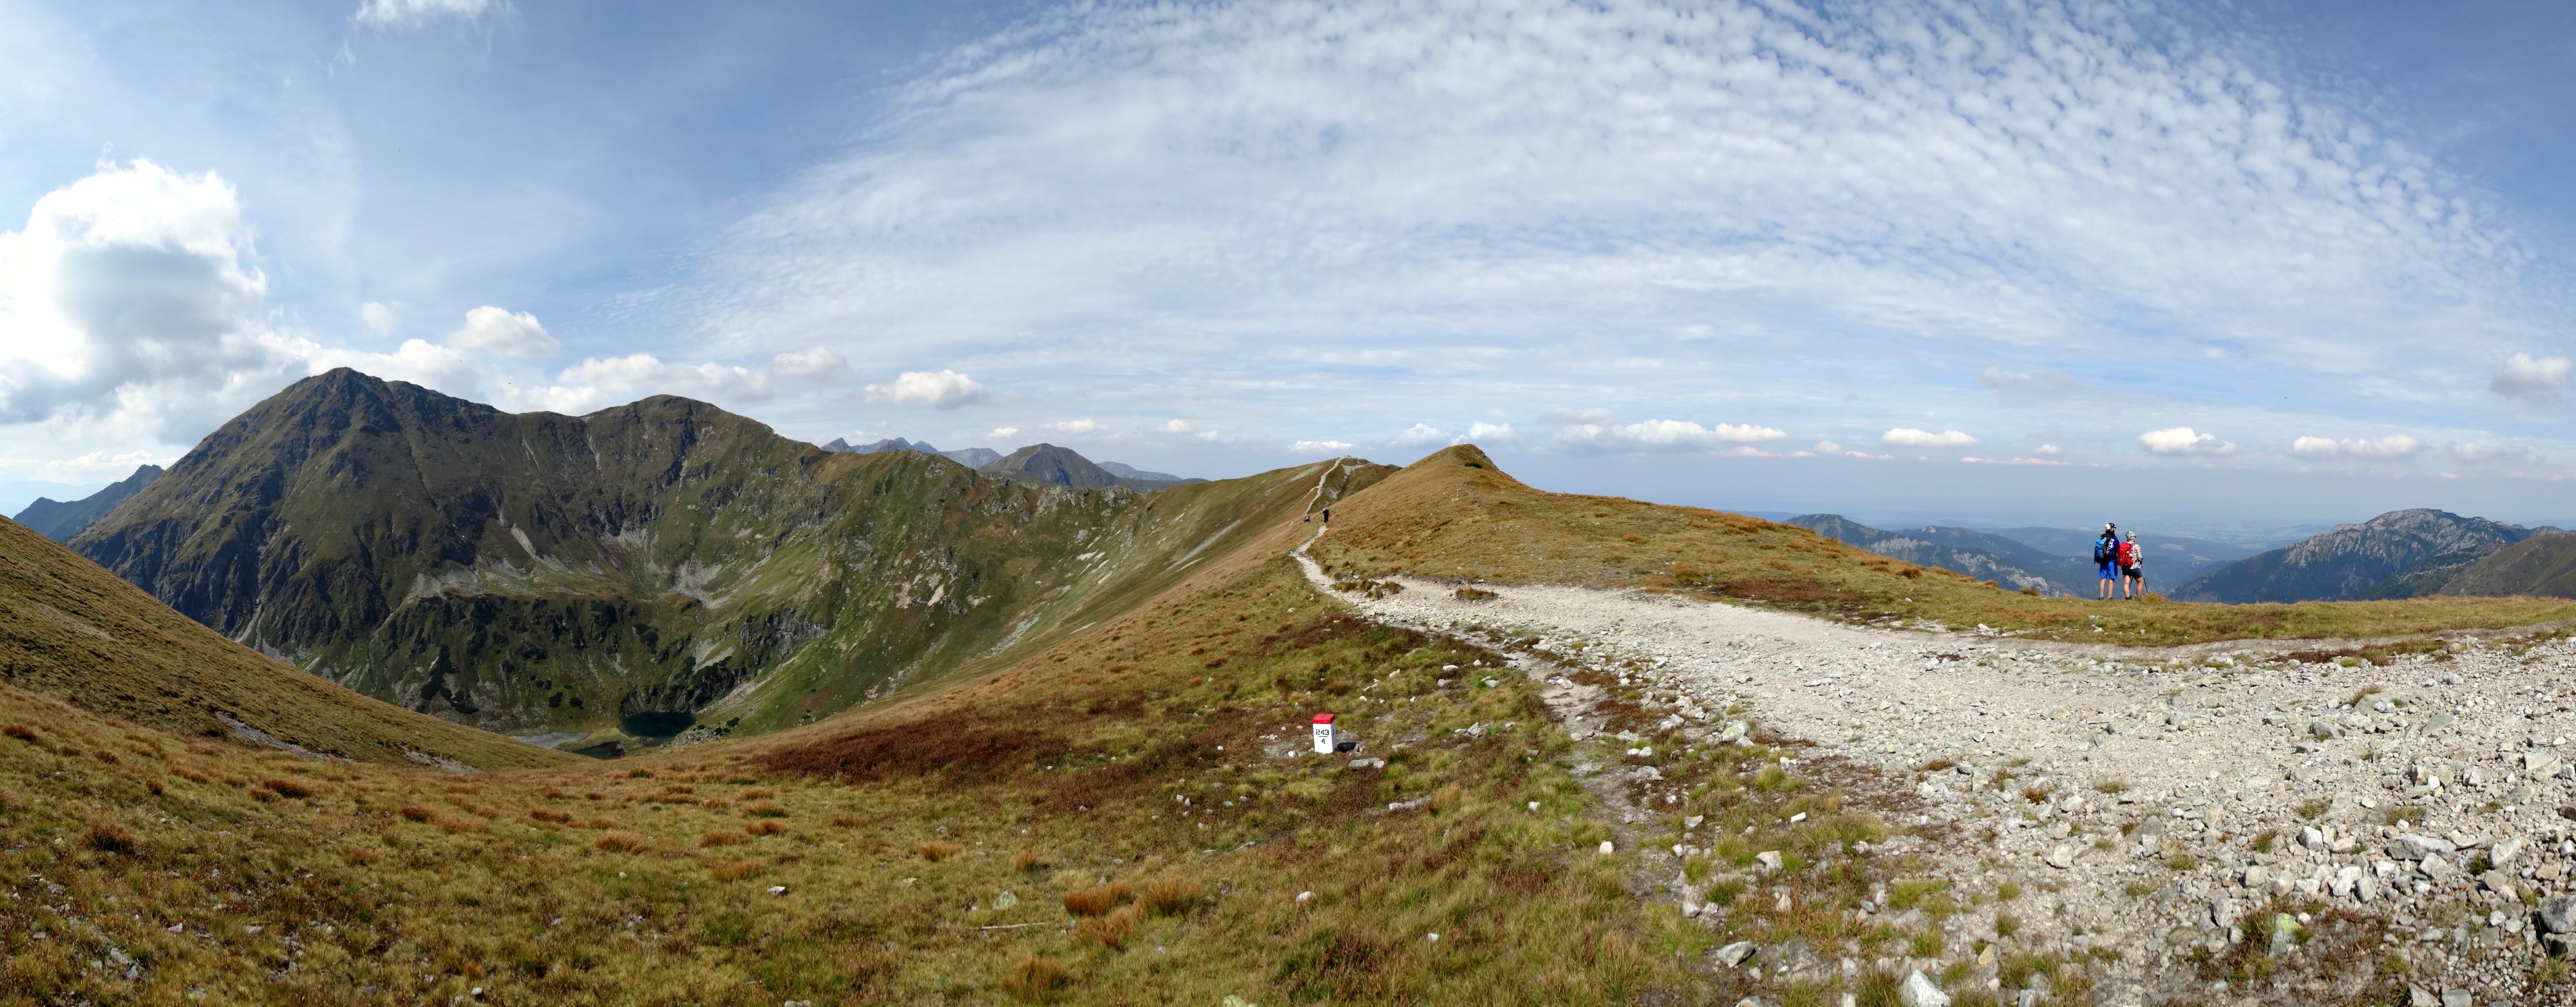
landscape, nature, wilderness, walking, mountain, cloud, trail, meadow, hill, adventure, valley, mountain range, panorama, tourism, terrain, ridge, summit, mountains, alps, grassland, plateau, fell, loch, the national park, ecosystem, tatry, tops, landform, mountain pass, western tatras, geographical feature, mountainous landforms